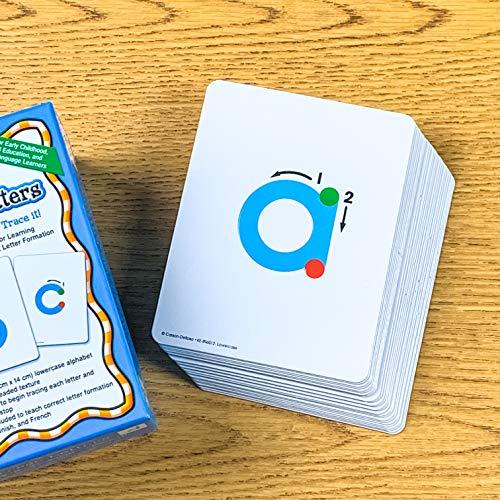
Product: Carson-Dellosa Key Education Textured Touch and Trace: Lowercase Manipulative (846012)
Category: Toys & Games | Learning & Education
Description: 26 textured lowercase letter cards.
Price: $15.99
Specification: ProductDimensions:6x4.5x3inches|ItemWeight:1pounds|ShippingWeight:14.4ounces(Viewshippingratesandpolicies)|DomesticShipping:ItemcanbeshippedwithinU.S.|InternationalShipping:ThisitemcanbeshippedtoselectcountriesoutsideoftheU.S.LearnMore|ShippingAdvisory:Thisitemmustbeshippedseparatelyfromotheritemsinyourorder.Additionalshippingchargeswillnotapply.|ASIN:1933052600|Itemmodelnumber:846012|Manufacturerrecommendedage:6months-5years